Blissestraße (Berlin U-Bahn)

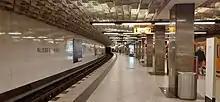
Platform of the station

Blissestraße is a Berlin U-Bahn station located on the .